Marriage Is a Crazy Thing

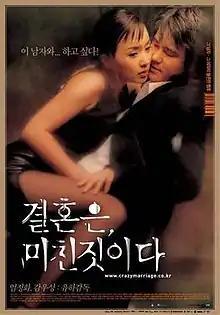
Theatrical poster

Marriage Is a Crazy Thing is a 2002 South Korean erotic romance film starring Kam Woo-sung and Uhm Jung-hwa. This film directed by South Korean poet-turned-director Yoo Ha as his second film.